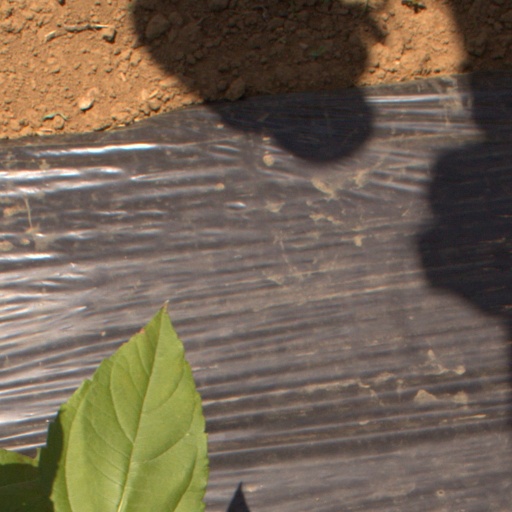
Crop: Jerusalem artichoke